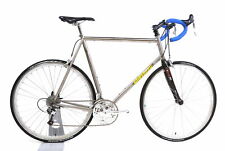
Vehicle type: Bikes